Gopal Krishna Gokhale

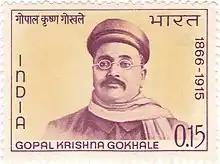
Gokhale on a 1966 stamp of India

Gokhale, though now widely viewed as a leader of the Indian nationalist movement, was not primarily concerned with independence but rather with social reforms; he believed such reforms would be best achieved by working within existing British government institutions, a position which earned him the enmity of more aggressive nationalists such as Tilak. Undeterred by such opposition, Gokhale would work directly with the British throughout his political career to further his reform goals.